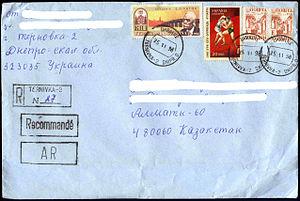
L’adresse postale ou adressage, est la localisation complète du destinataire d'un courrier. Elle est inscrite sur l'enveloppe par l'expéditeur du courrier et permet à l'entreprise postale d'acheminer et de distribuer ledit courrier.